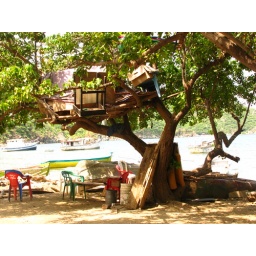
tree house in Taganga